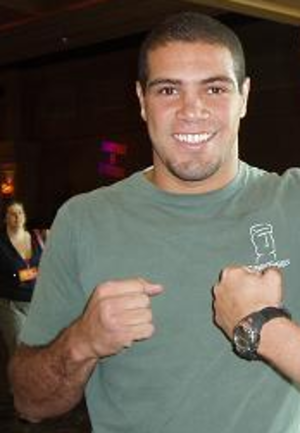
Thales Leites
Thales Leites
Thales Leites Lourenço er en brasiliansk MMA-udøver, der konkurrerer i organisationen Ultimate Fighting Championship.